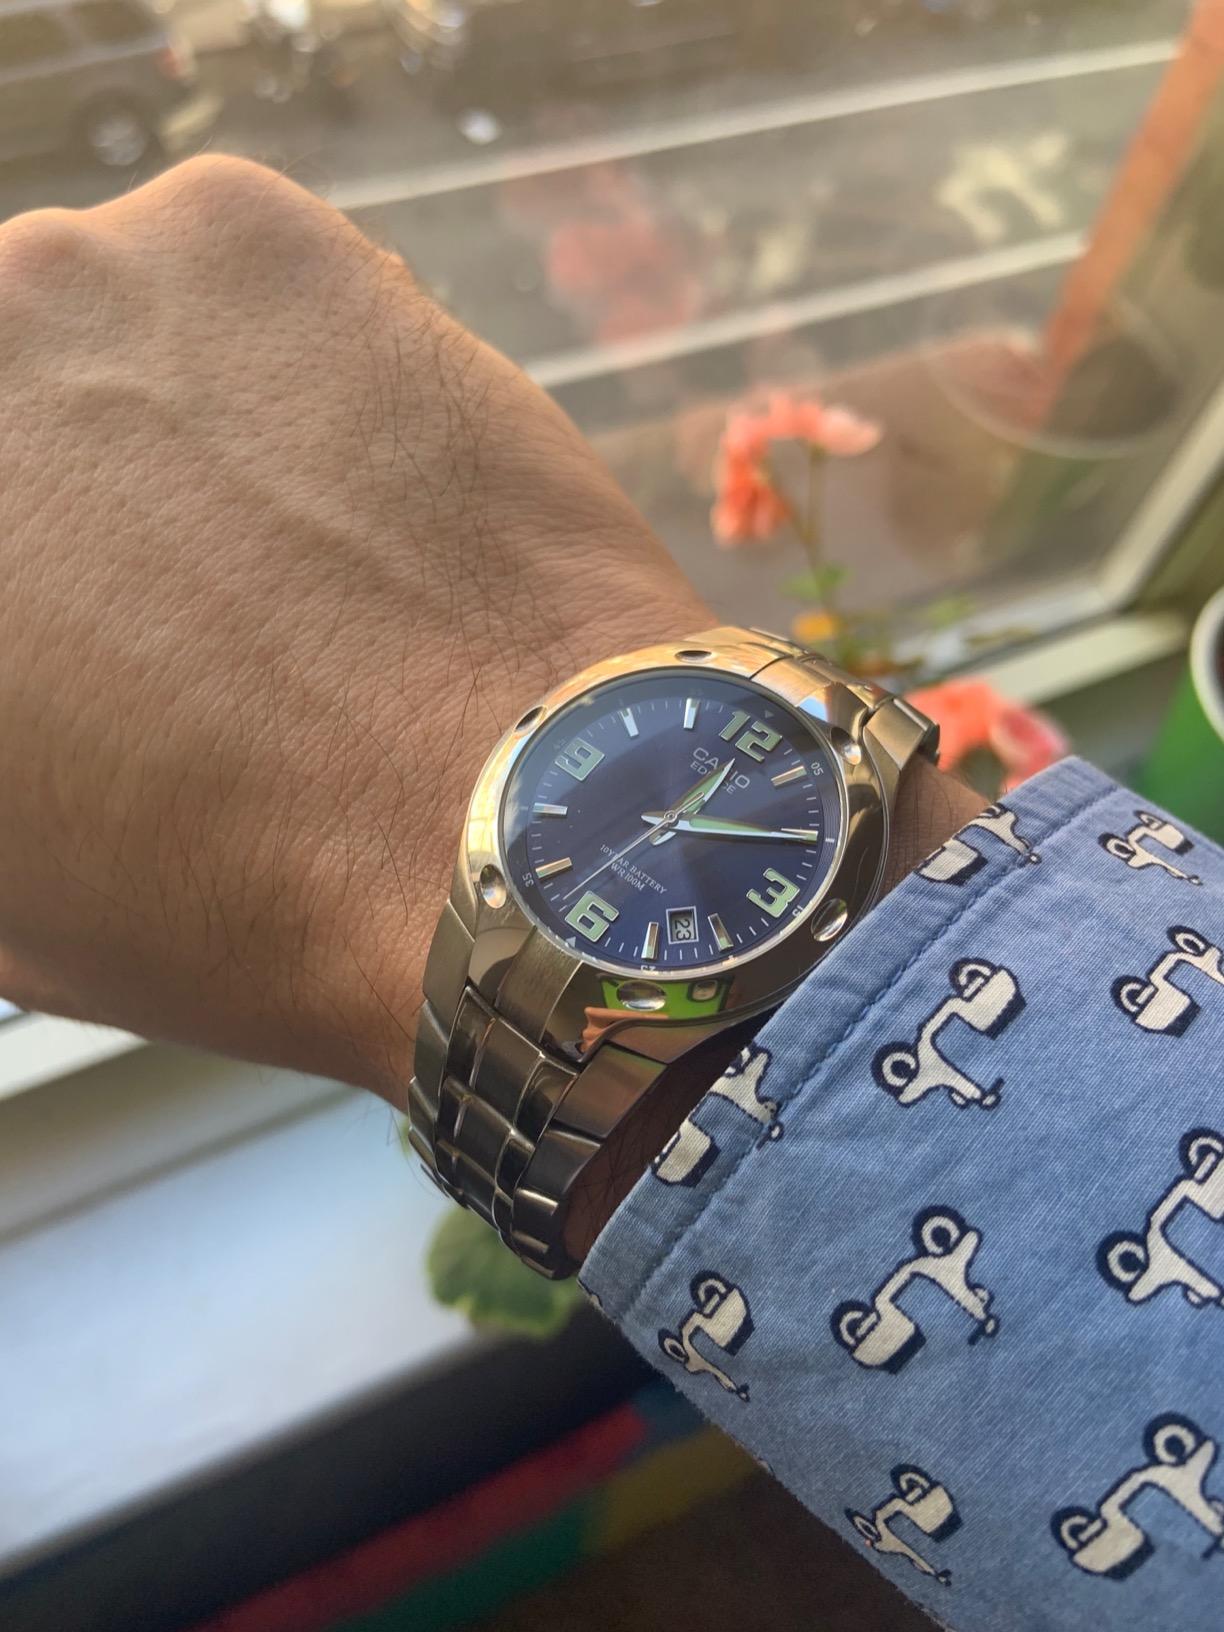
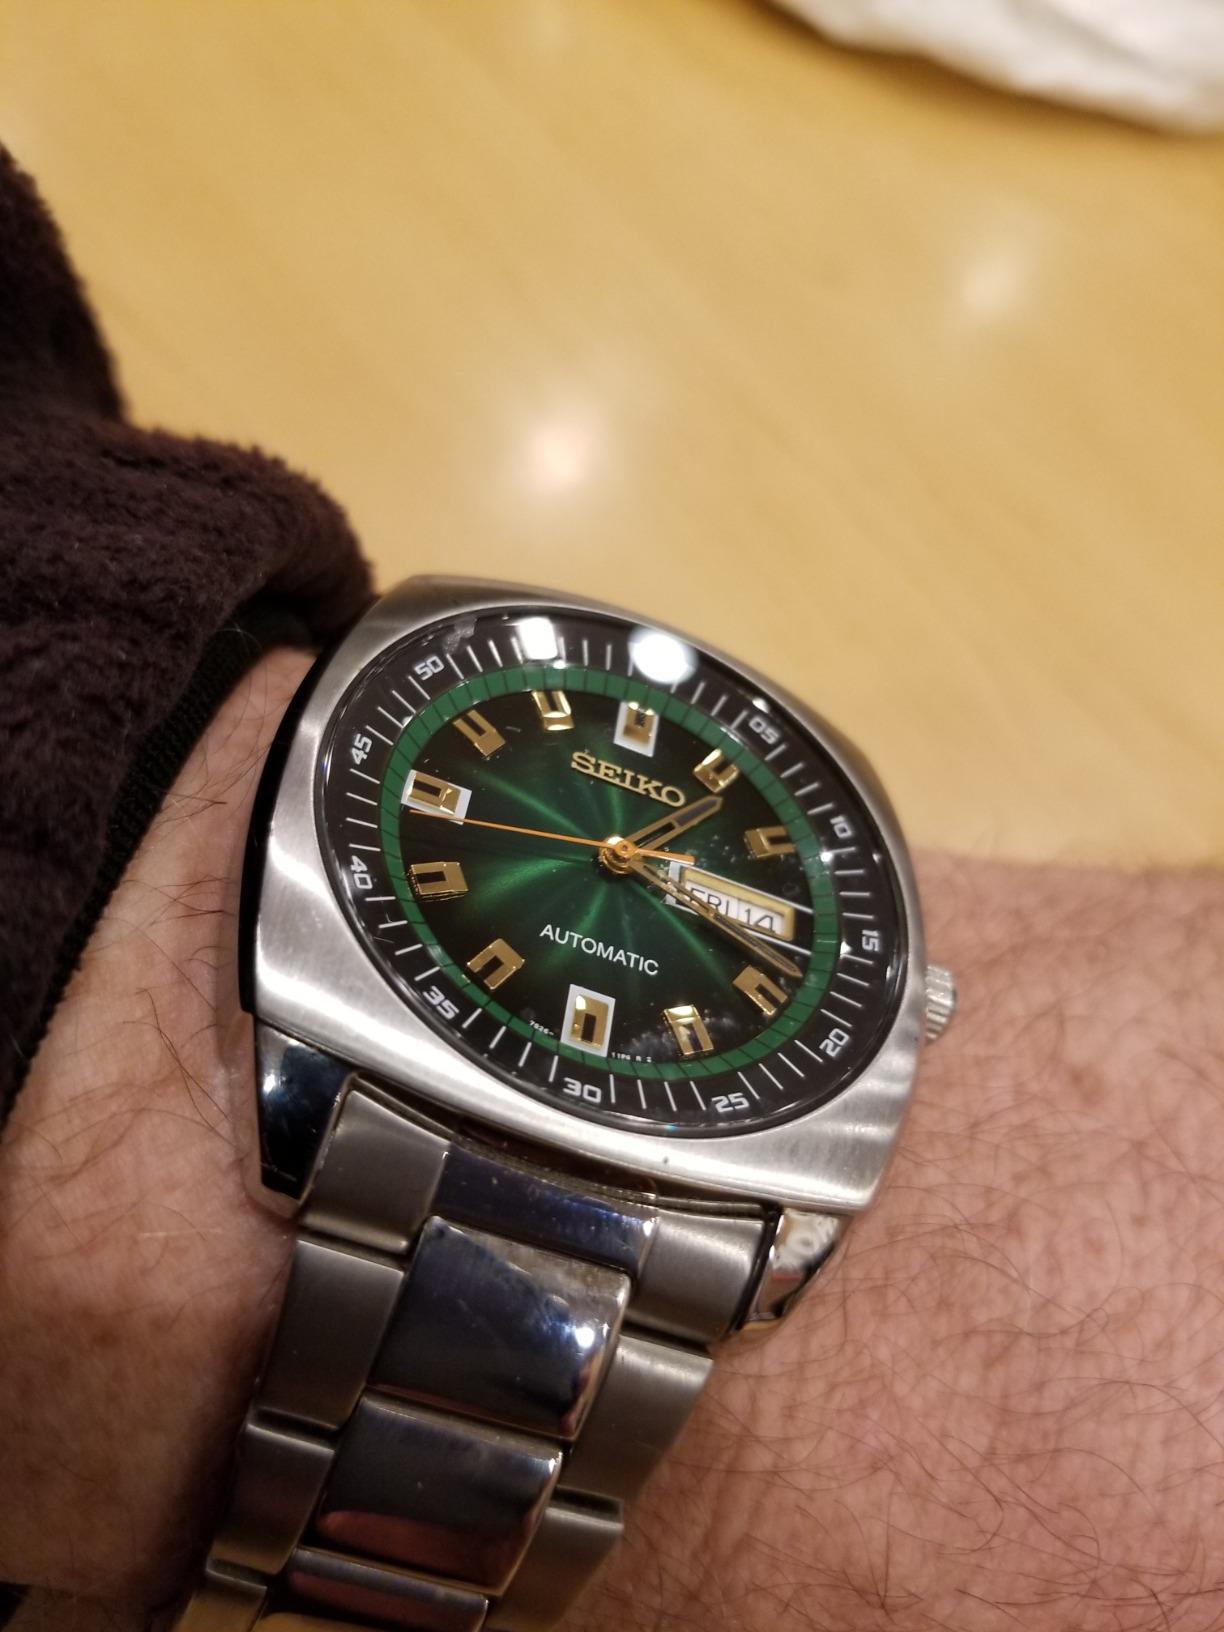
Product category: accessories_watch
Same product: no